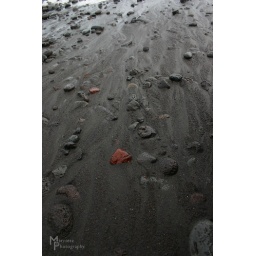
its not a pure black sand beach, there are tiny flecks of green sand in it. very nice.